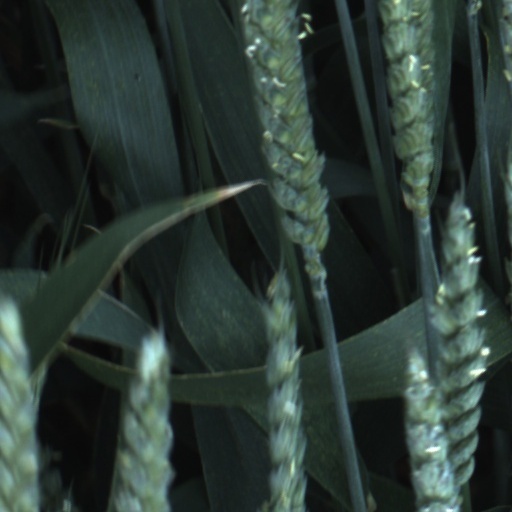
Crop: wheat